Six Flags (1961–2024)

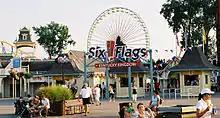
Six Flags closed Kentucky Kingdom in 2010, after failing to negotiate a lease agreement for the park

One component of the restructuring was negotiating a new lease agreement with the Kentucky State Fair Board, which owned much of the land and attractions for Six Flags Kentucky Kingdom. Six Flags had asked to forgo rent payments for the remaining nine years of its current lease agreement in exchange for profit-sharing from the park's operations. When it appeared that the offer had been rejected, Six Flags announced in February 2010 that it would not re-open the park. However, the Kentucky State Fair Board stated at the time that they were still open to negotiating a revised lease agreement. The park later reopened under different management.